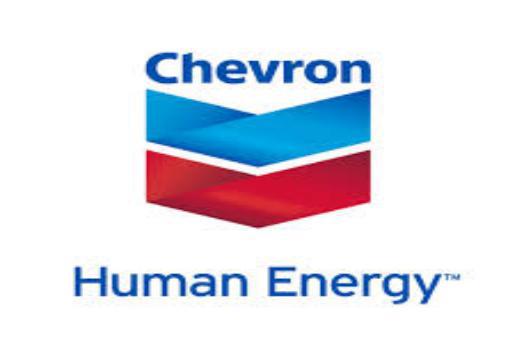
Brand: Chevron
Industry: Transportation